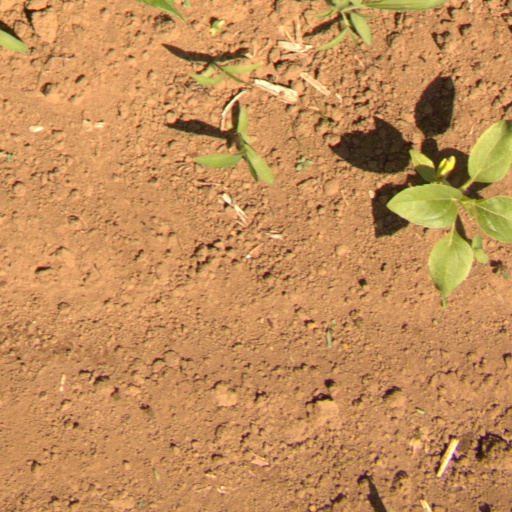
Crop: Jerusalem artichoke